Position-specific isotope analysis

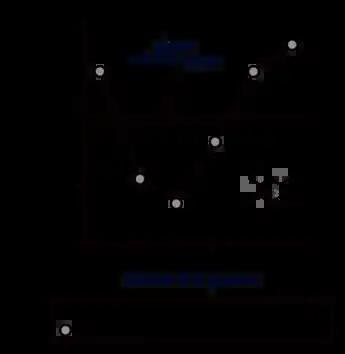
Intramolecular glucose carbon isotopes from tree rings that record the period of 1961 to 1995. Adapted from Wieloch et al. 2018

In 2012, a team of scientists used NMR spectroscopy to measure all of the position-specific carbon isotope abundances of glucose and other sugars. It was shown that the isotope abundances are heterogeneous. Different portions of the sugar molecules are used for biosynthesis based on the metabolic pathway an organism uses. Therefore, any interpretations of position-specific isotopes of molecules downstream of glucose have to consider this intramolecular heterogeneity.